Raiders of Red Gap

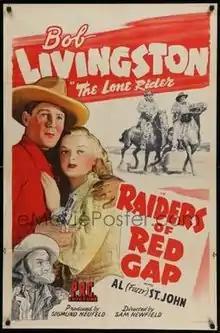
Theatrical release poster

Raiders of Red Gap is a 1943 American Western film directed by Sam Newfield and written by Joseph O'Donnell. The film stars Robert Livingston as the Lone Rider and Al St. John as his sidekick "Fuzzy Jones", with Myrna Dell, Ed Cassidy, Charles King and Kermit Maynard. The film was released on September 30, 1943, by Producers Releasing Corporation.